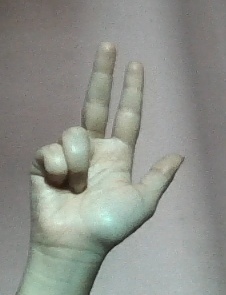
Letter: al